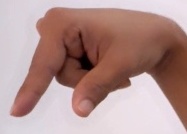
ASL sign: Q